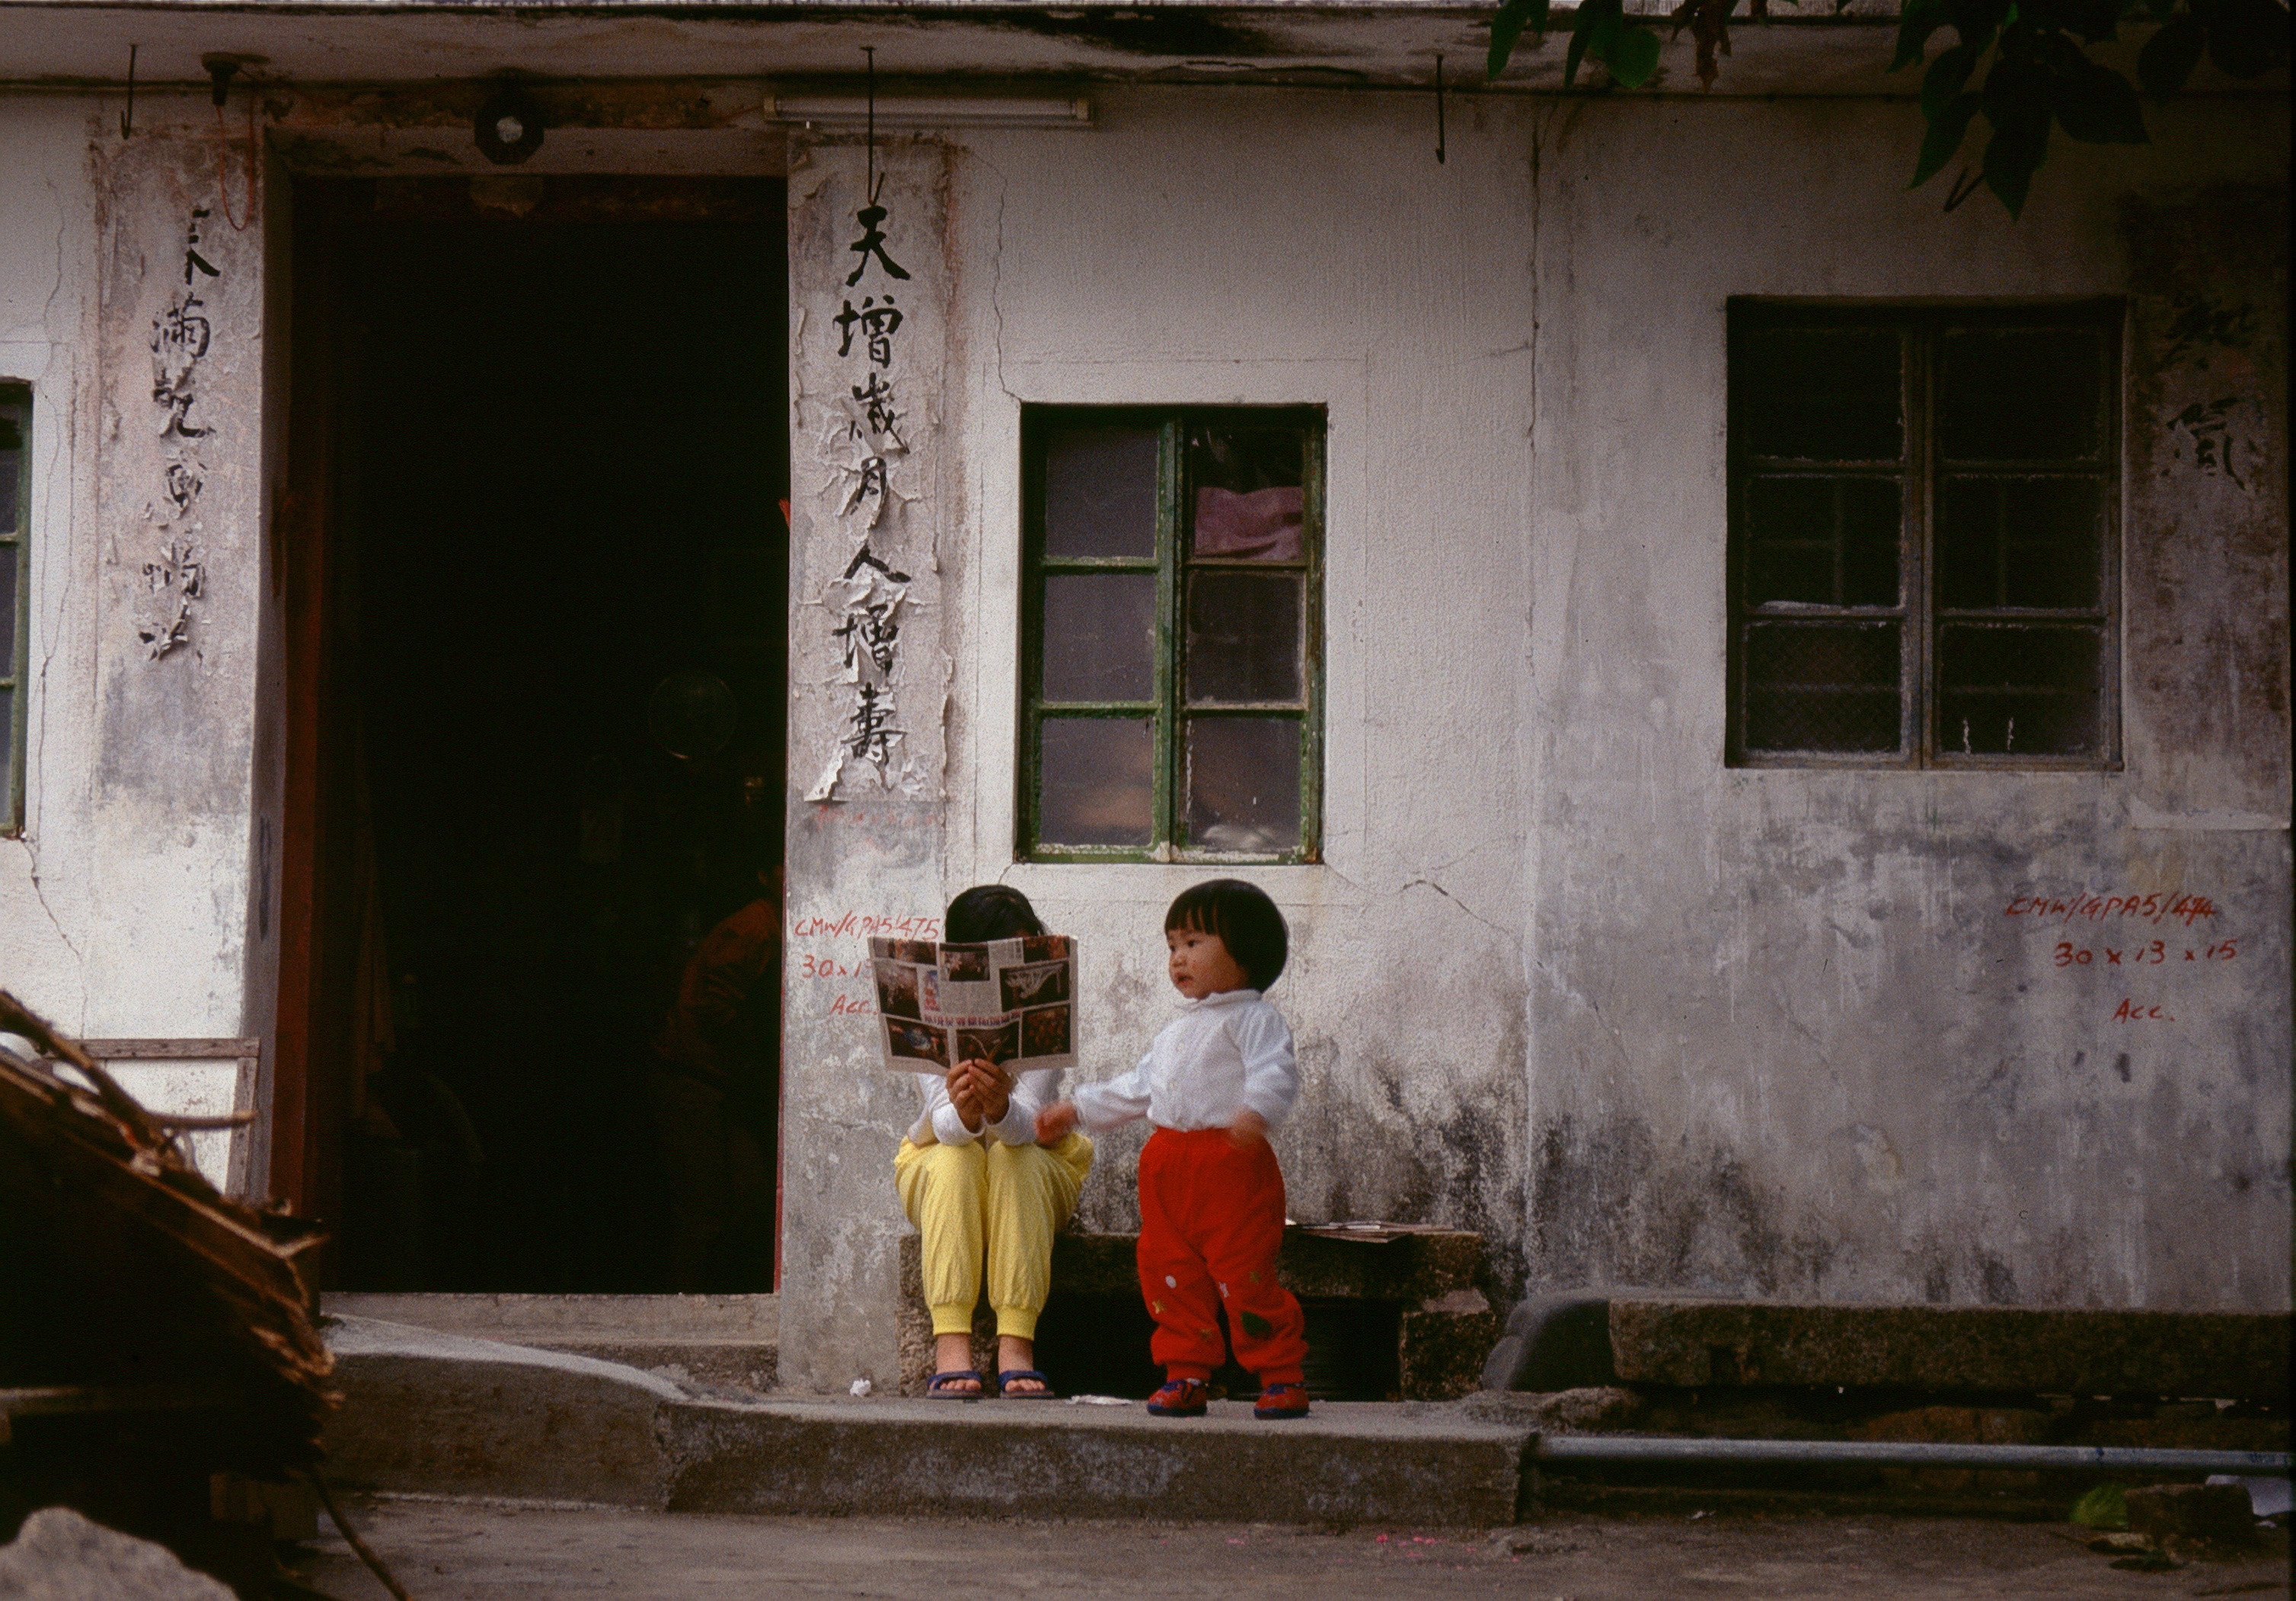
china, color, children, reading, school, poor, future, hope, people, yellow, child, wall, human, adaptation, window, house, sitting, door, temple, photography, street, smile, building, Tints and shades